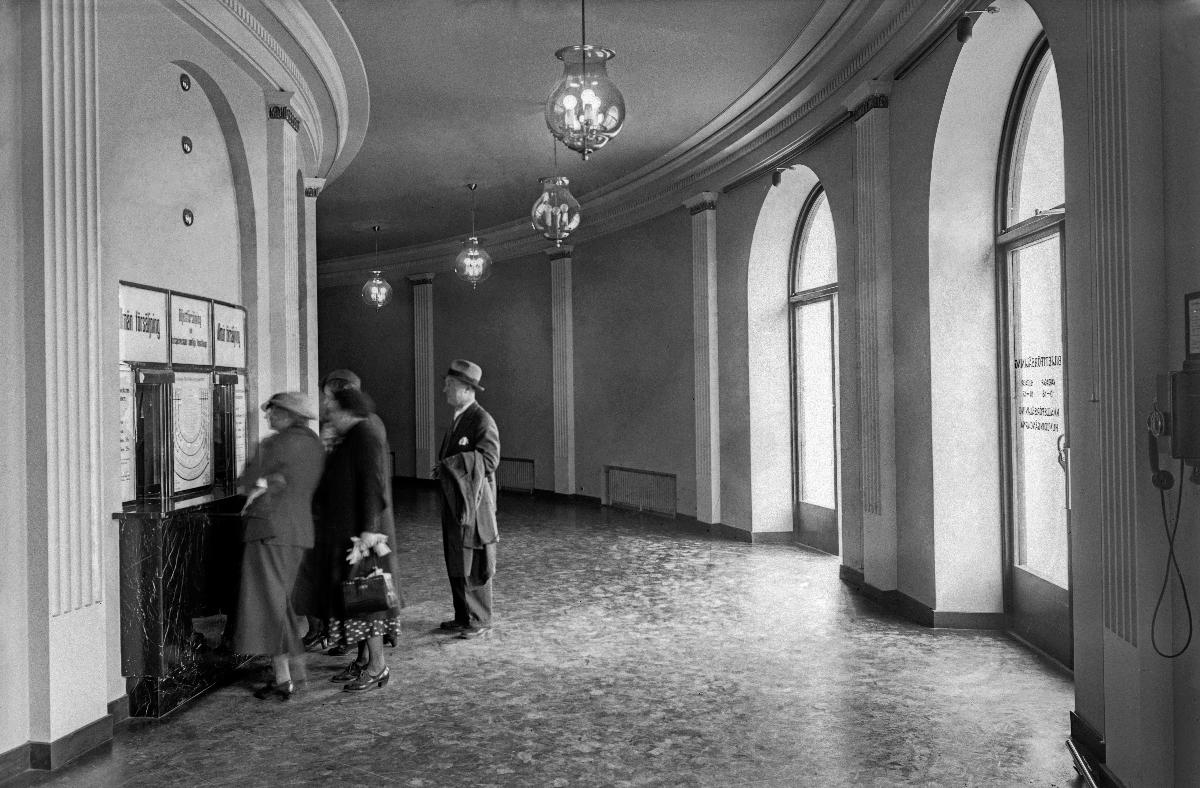
Svenska Teatern
Svenska Teatern
sisällön kuvaus: Ruotsalaisen teatterin rakennus Helsingissä 1936. content description: The building of the Swedish Theatre in Helsinki 1936. innehållsbeskrivning: Svenska Teaterns byggnad i Helsingfors 1936.
Kuvaaja: Sundström, Hugo, kuvaaja
Vuosi: 1936
Paikka: Suomi, Uusimaa, Helsinki
Aiheet: teatterirakennukset; teatterit (organisaatiot); rakennukset; sisäkuva; HBL; theatre buildings; theatres; buildings; architecture; interiors; teaterbyggnader; teatrar (organisationer); byggnader; arkitektur; teater; interiörer